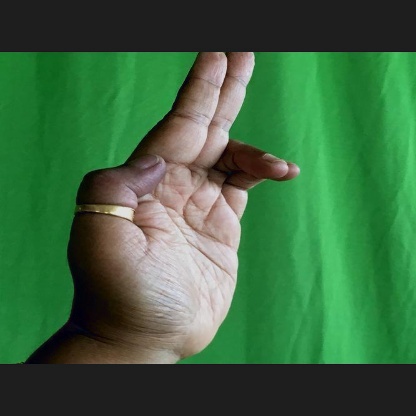
Mudra: Ardhapathaka